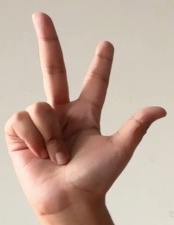
ASL sign: 3